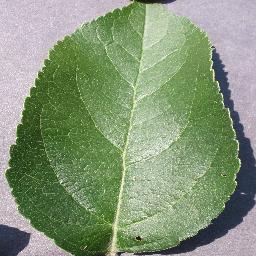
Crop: apple
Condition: healthy